Jeanne Douste

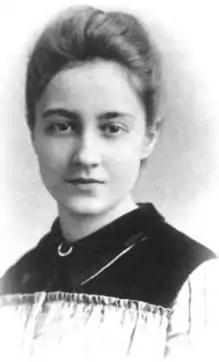

Douste's parents were natives of the French Pyrenees, but she was born in London on 4 December 1872. Neither her father nor her mother possessed any musical ability, but Douste had scarcely attained the age of four when she began to imitate on the piano that which she heard her elder sister play. For some time she played entirely by ear, without any knowledge of music; she actually performed, by heart, Mozart's pianoforte concertos at the Royal Aquarium Concerts, then under the direction of George Mount, with full orchestral accompaniments. It seems, however, that shortly after this period, Douste met with Henri-Louis-Stanislas Mortier de Fontaine, who, noticing the musical instinct of the child, volunteered to take charge of her artistic education. This artist was a friend and pupil of the Frederic Chopin.